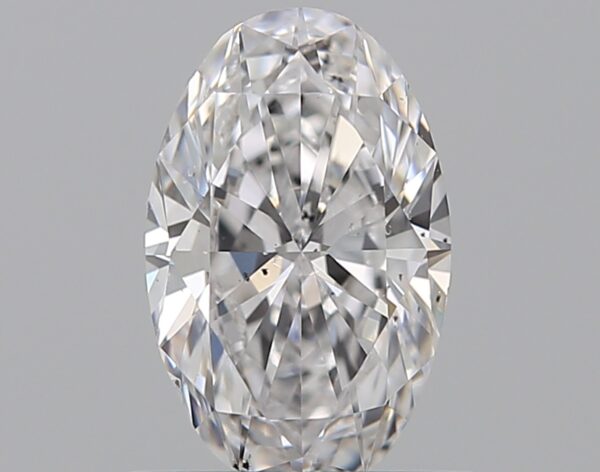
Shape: oval
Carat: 0.7
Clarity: SI1
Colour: D
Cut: EX
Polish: EX
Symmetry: VG
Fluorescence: N
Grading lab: GIA
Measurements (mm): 7.57 x 4.75 x 2.93